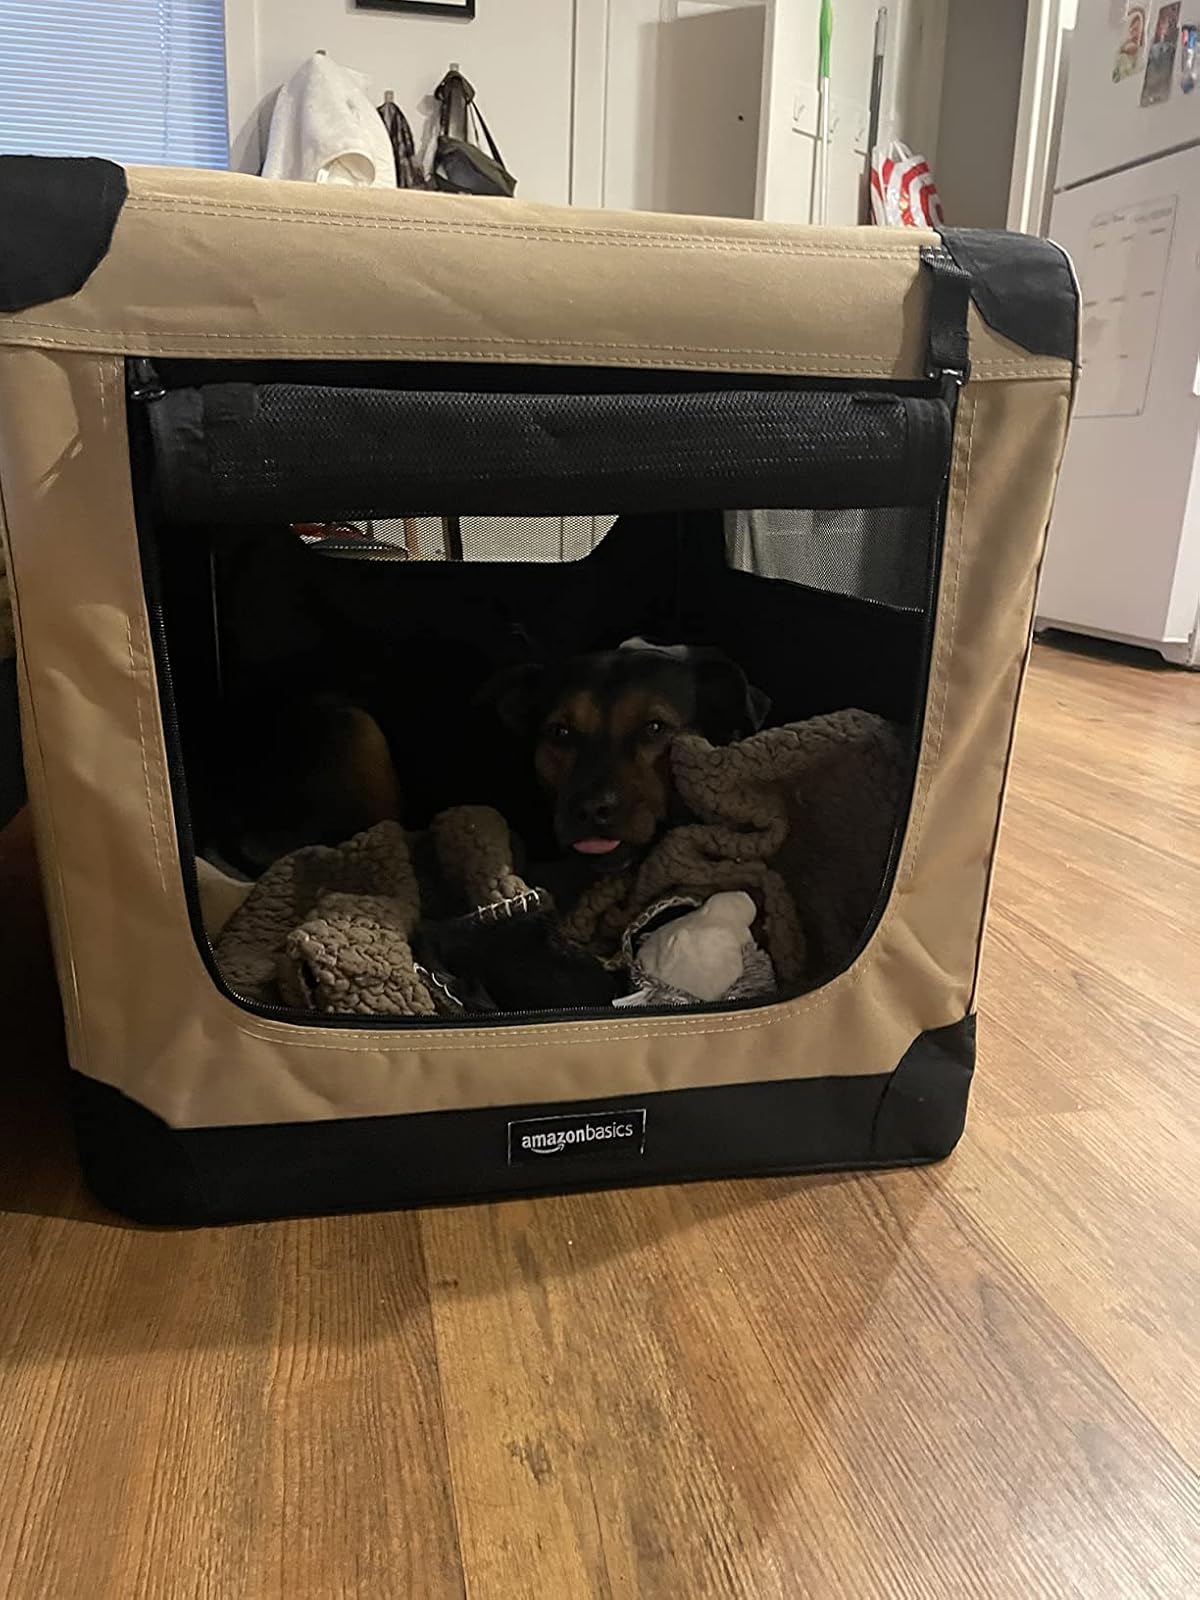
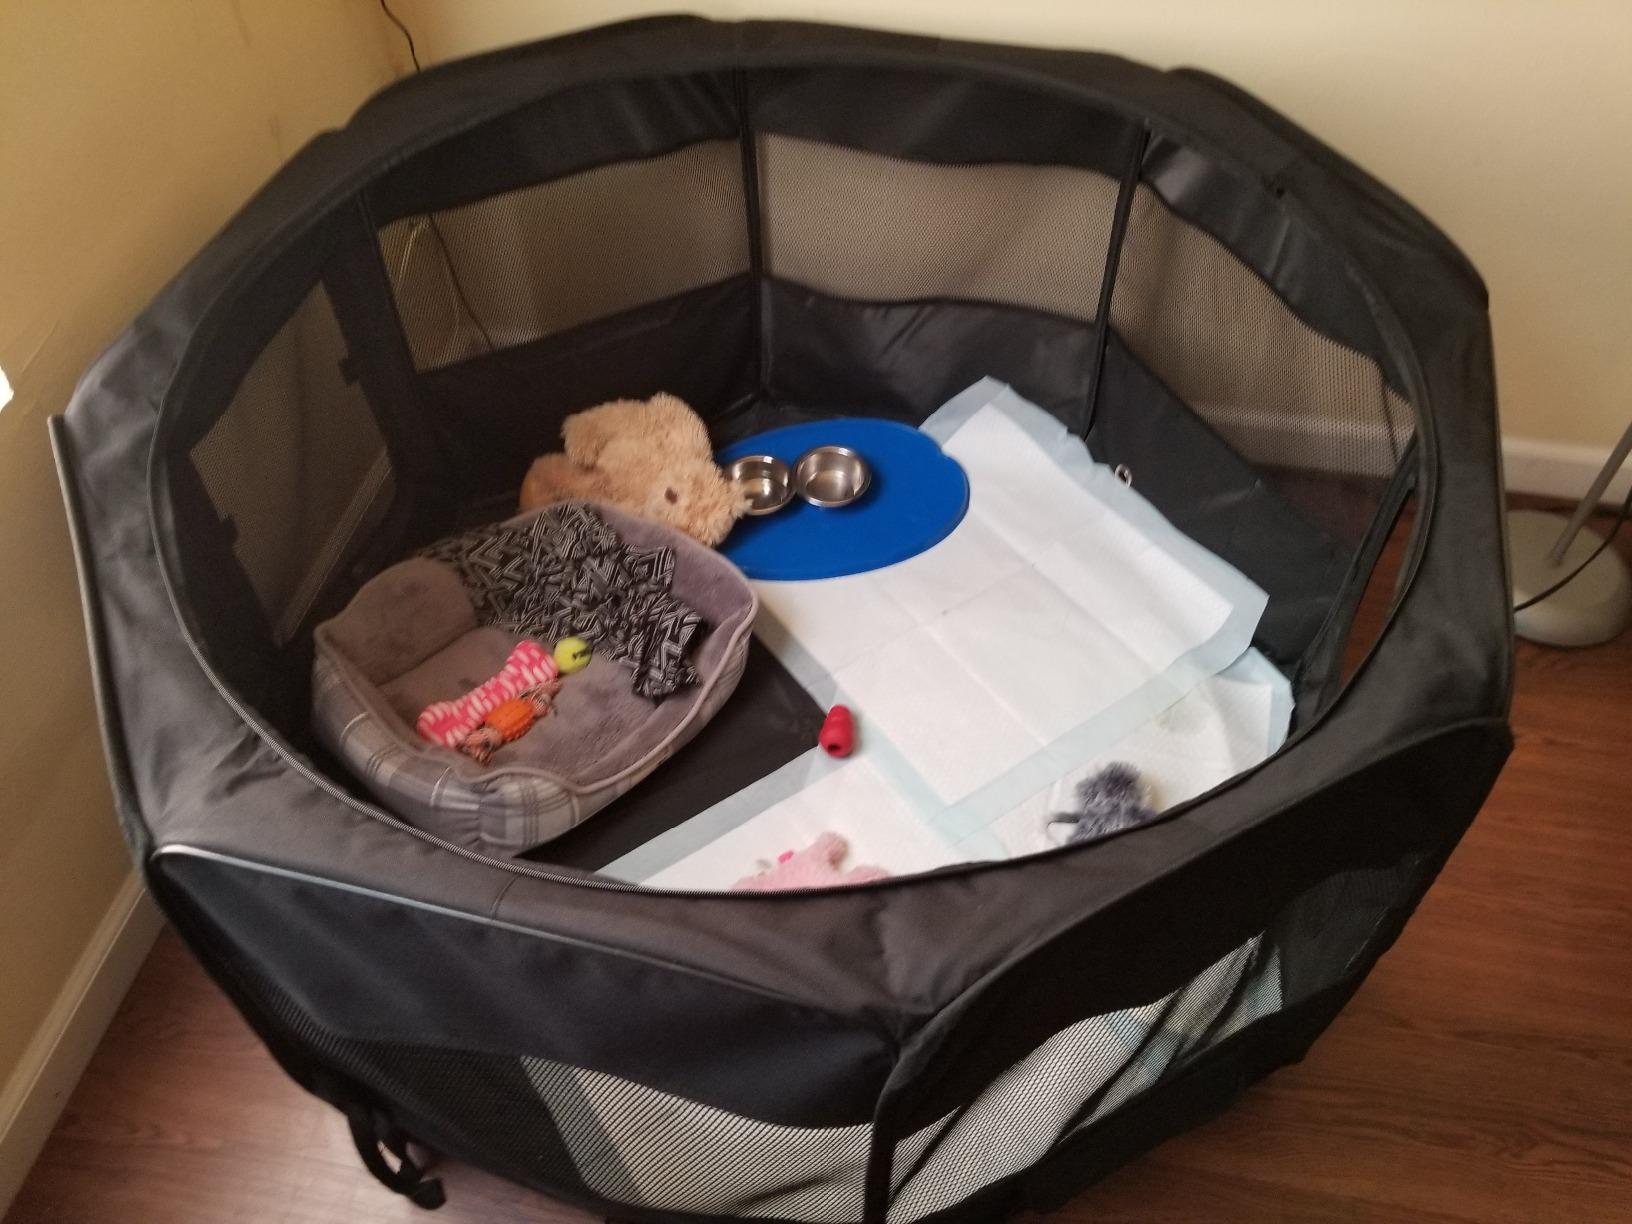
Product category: items_kennel
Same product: no